Radu Dărăban

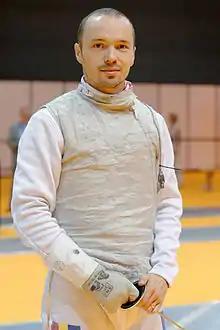
At the 2014 European Fencing Championships

Radu Dărăban (born 26 June 1983) is a Romanian fencer. In the 2012 Summer Olympics he competed in the Men's foil, but was defeated in the second round.